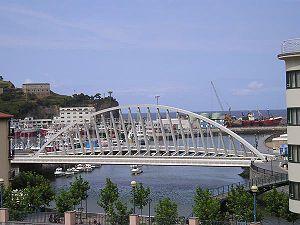
Ondarroa en basque ou Ondárroa en espagnol est une commune de Biscaye dans la communauté autonome du Pays basque en Espagne. C'est un important port de pêche de la côte basque.